Solar power in Turkey

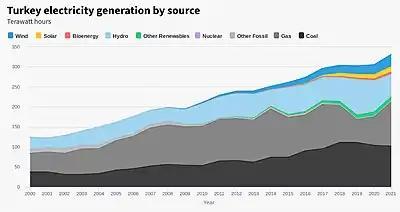
Solar (yellow band) generates a small but increasing share of electricity

As in many countries for many types of variable renewable energy, from time to time the government invites companies to tender sealed bids to construct a certain capacity of solar power to connect to certain electricity substations. By accepting the lowest bid the government commits to buy at that price per kWh for a fixed number of years, or up to a certain total amount of power. This provides certainty for investors against highly volatile wholesale electricity prices. However they may still risk exchange rate volatility if they borrowed in foreign currency. For example as Turkey does not have enough solar cell manufacturing capacity they would likely be bought from China and so would have to be paid for in foreign currency. In 22/23 a third of solar cell exports from China went to Turkey. However they are subject to tariffs.